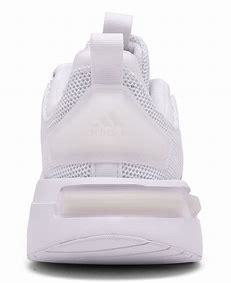
Brand: Adidas
Model: Racer TR23